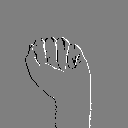
ASL letter: a